Describe the emotion expressed in this image:  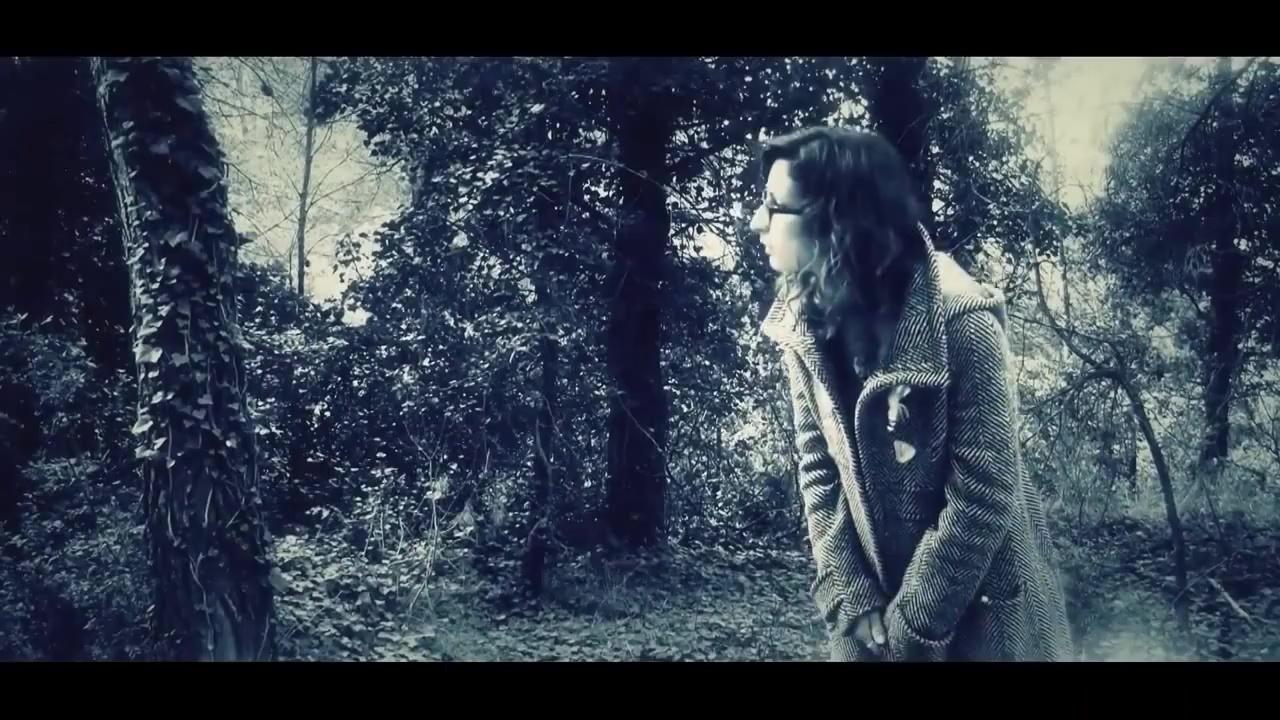
This person displays Pain, valence and arousal with low intensity.